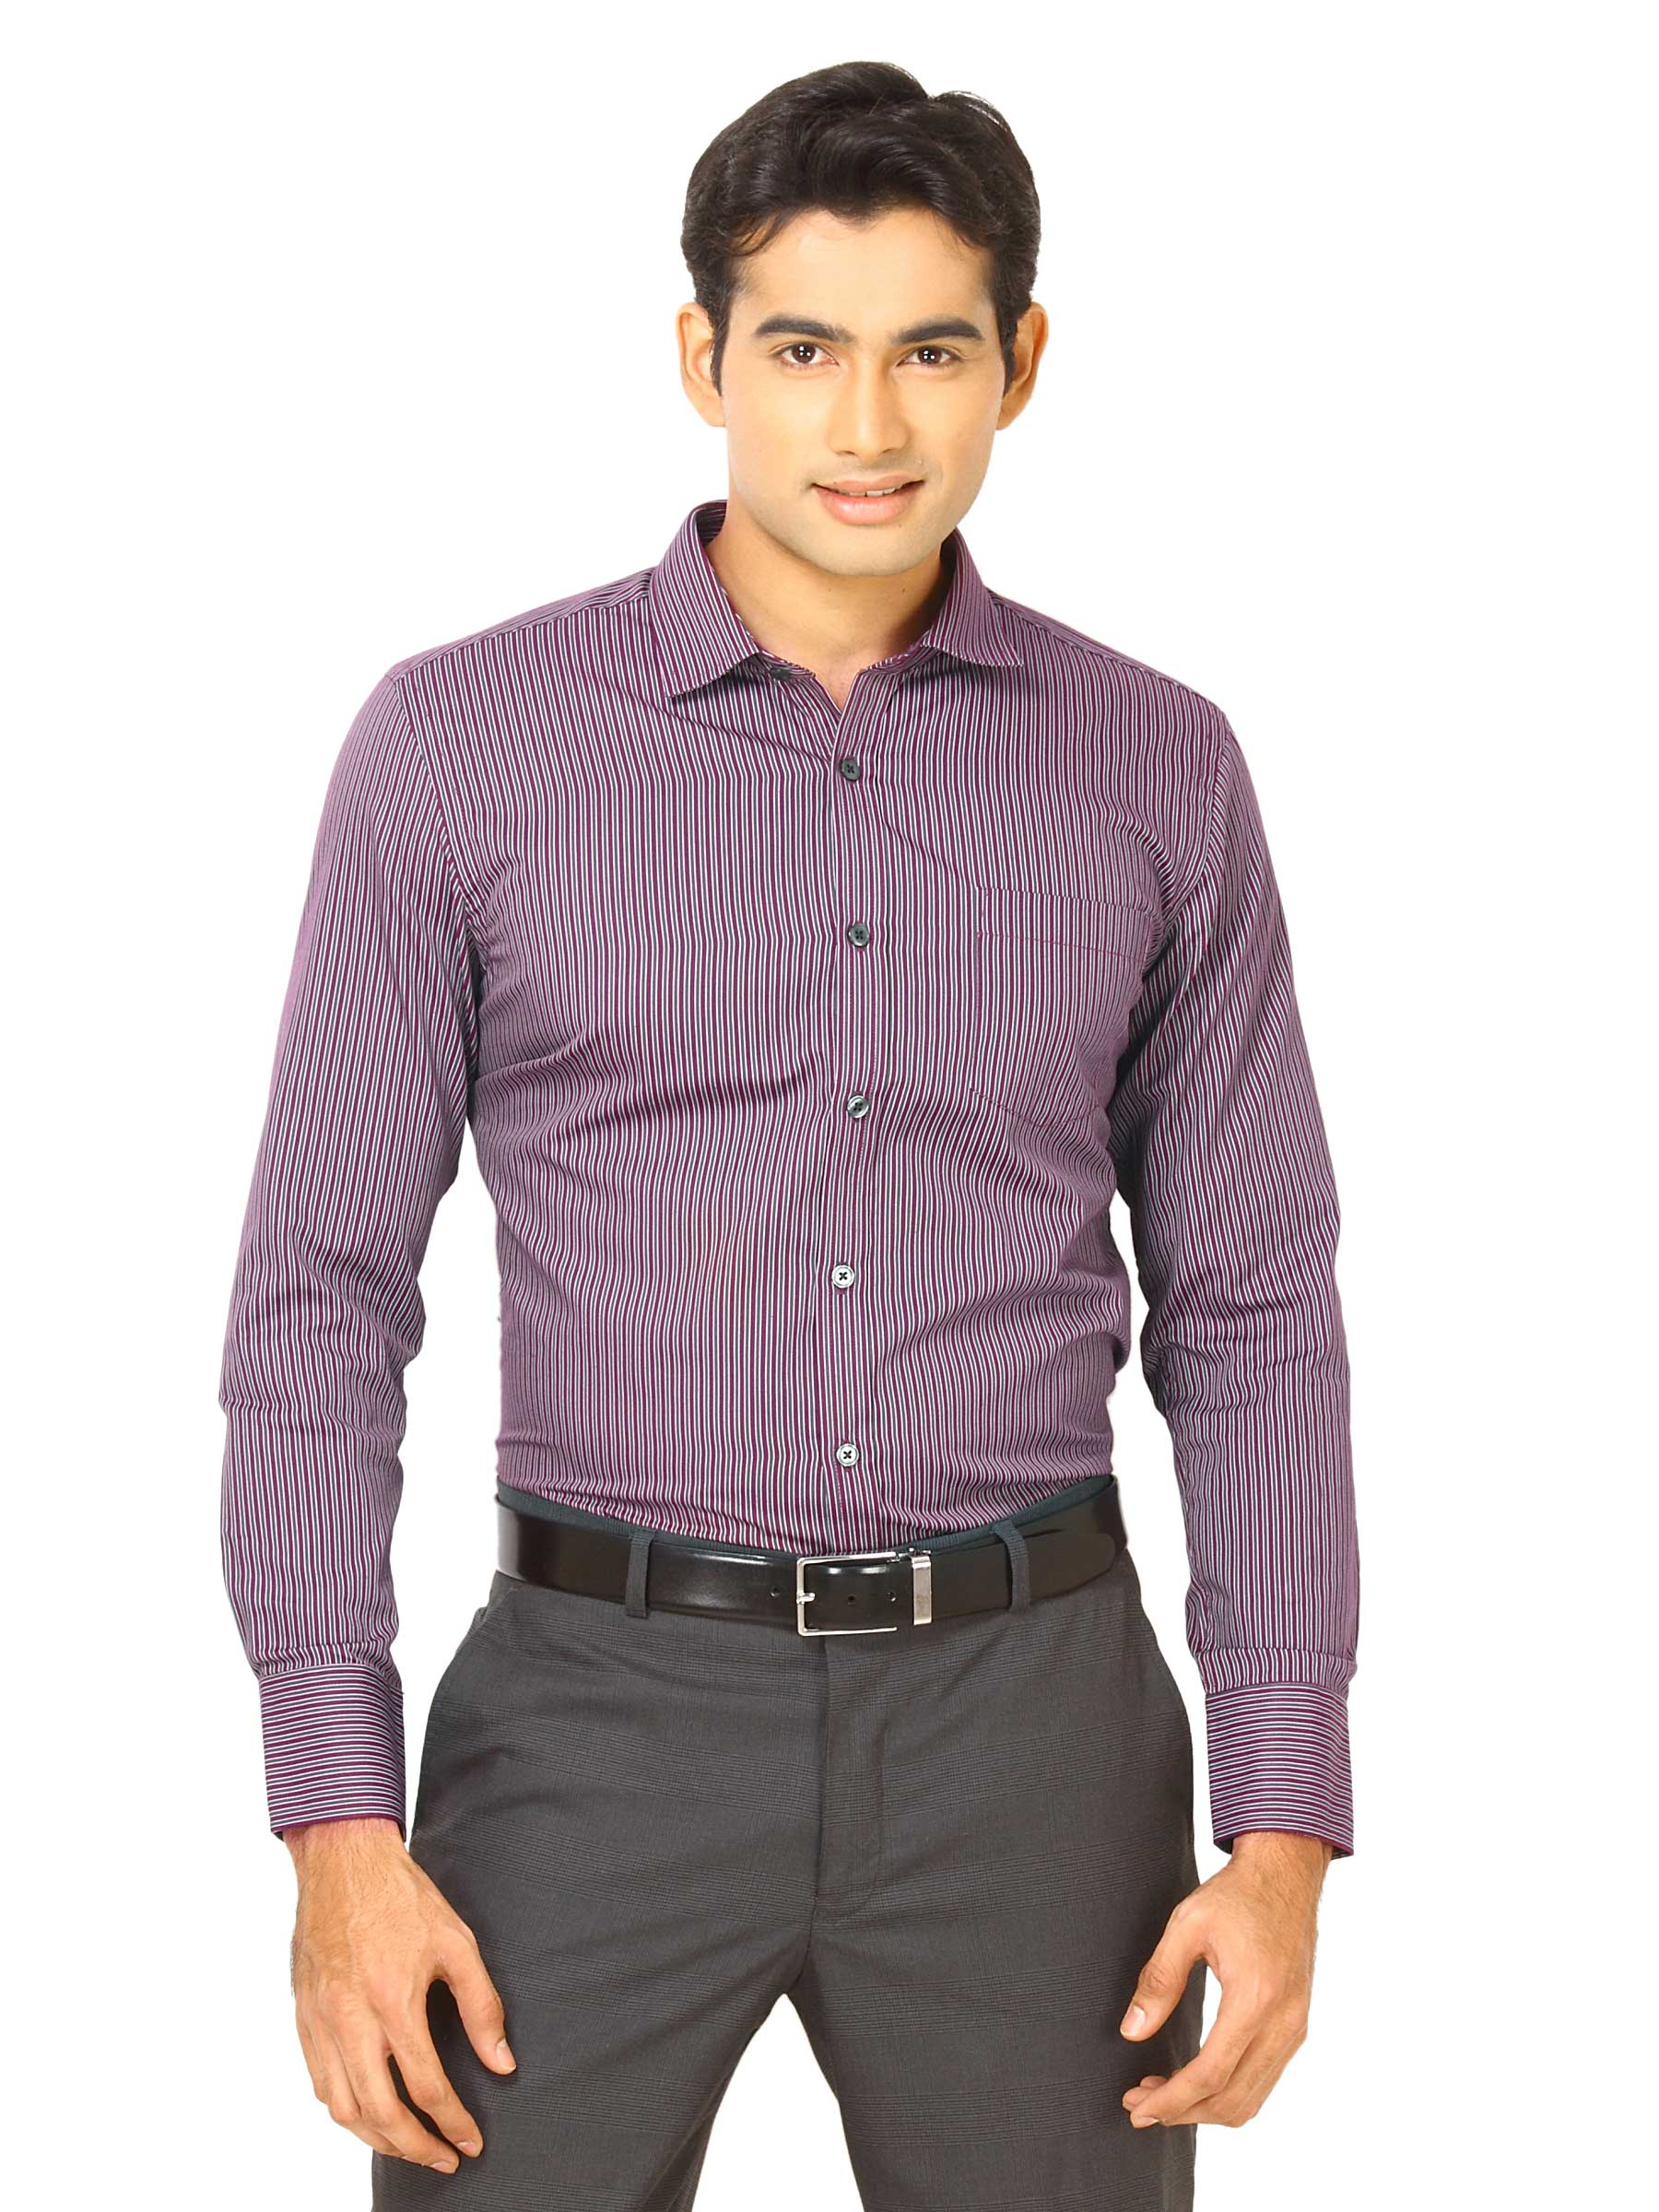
John Miller Men Maroon grey Stripe Maroon Shirts
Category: Apparel / Topwear / Shirts
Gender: Men
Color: Maroon
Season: Fall 2011
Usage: Formal